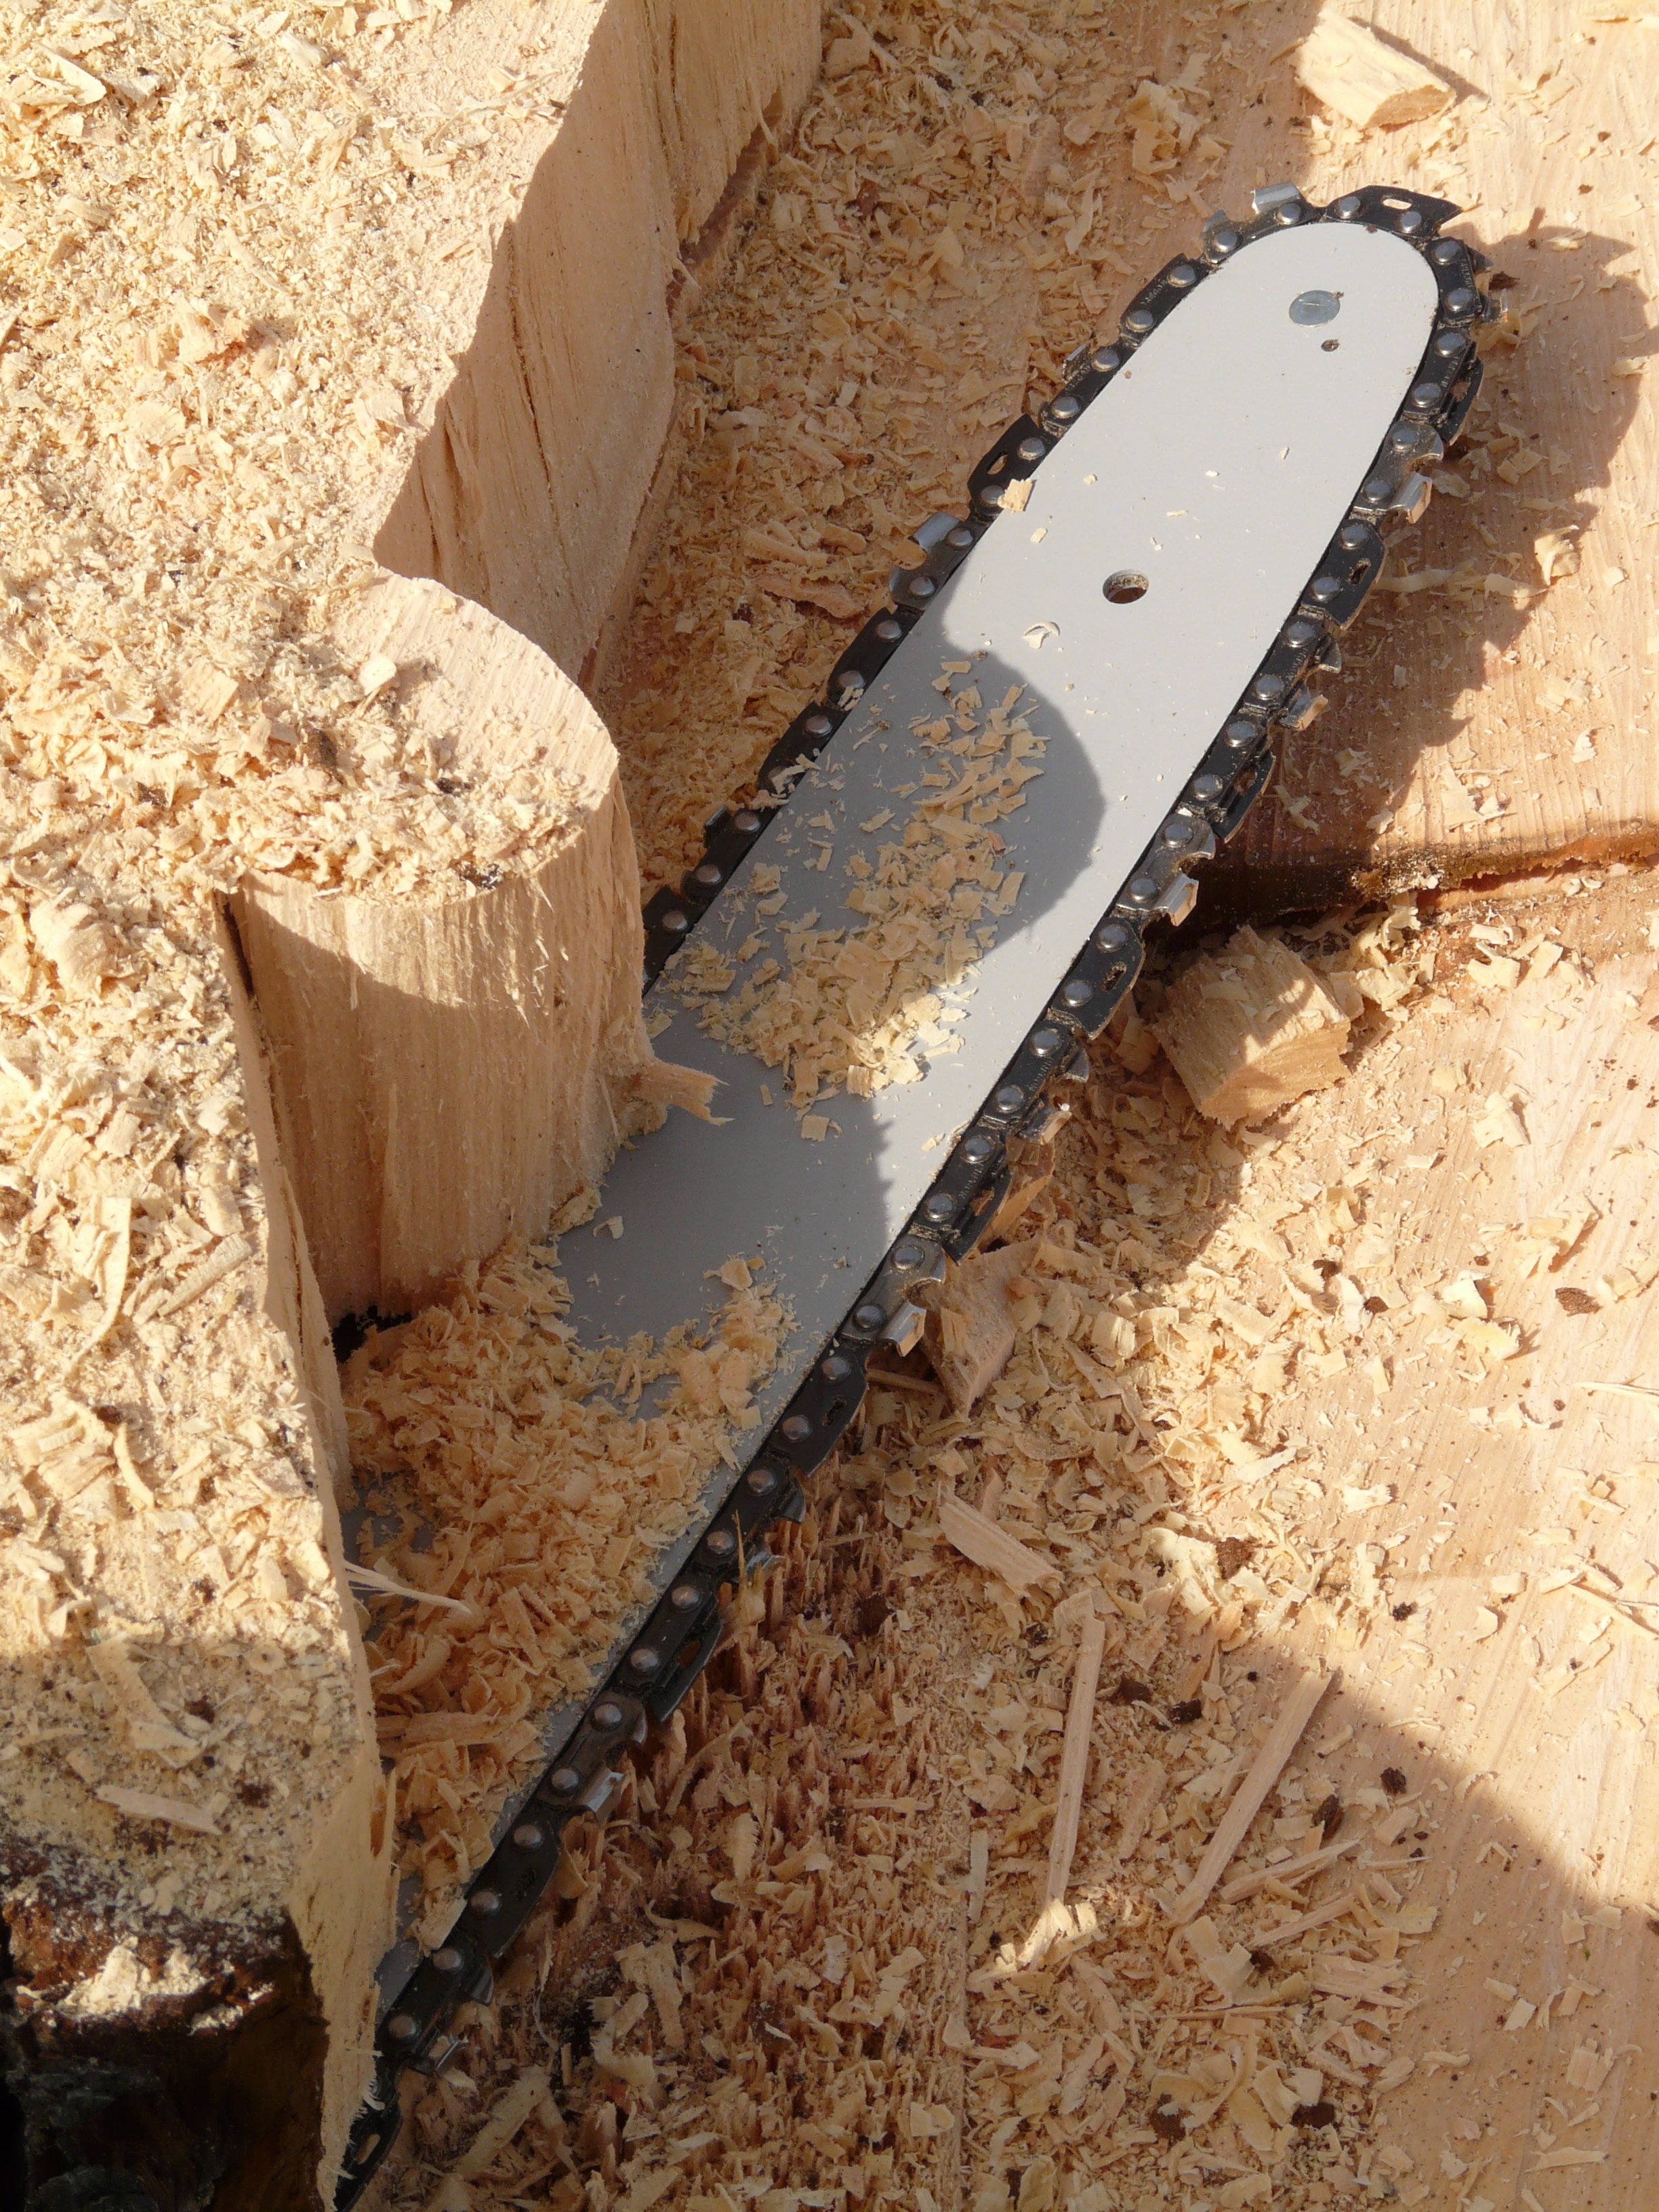
tree, sharp, wing, wood, chain, floor, tool, soil, firewood, material, saw, logging, timber, risk, chainsaw, dangerous, growing stock, woodworks, risk of injury, chainring